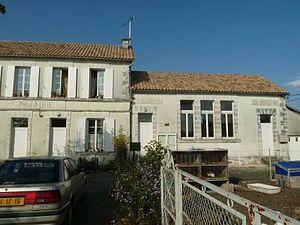
mairie d'Angeduc (16), France
Angeduc est une commune du sud-ouest de la France, située dans le département de la Charente, en région Nouvelle-Aquitaine.